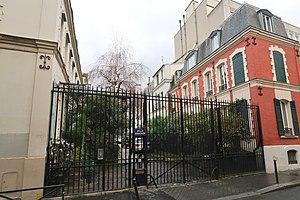
Villa Souchier (Paris, 16e).
La villa Souchier est une voie du 16ᵉ arrondissement de Paris, en France.